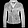
Label: Coat